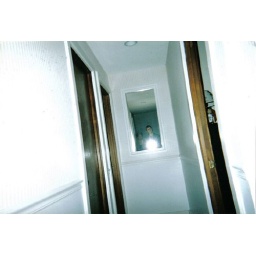
Me and Erin in a reflection in the mirror in my house in Holyoke.